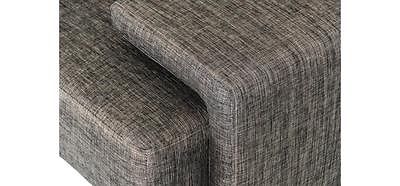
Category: sofa